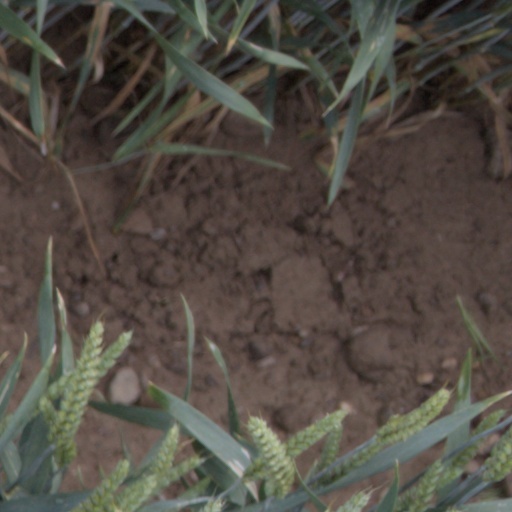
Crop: wheat